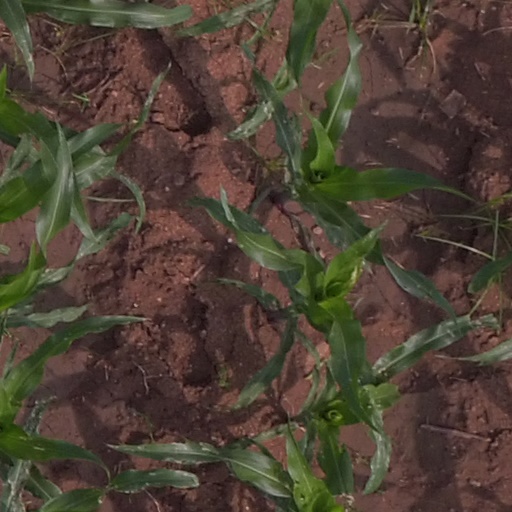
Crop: maize; corn